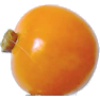
Label: physalis